CSW-ASEAN TOD

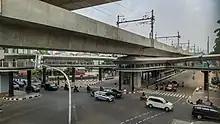
The Kejaksaan Agung BRT Station (right, a little bit to the middle) and ASEAN BRT Station (left), taken from the CSW connection bridge

The bus station, which is located on the Transjakarta elevated lane, serves buses for regular corridors and for cross corridors, all of which are located on Corridor 13, with five platform screen doors in each direction. The station serves corridor 13, 13B, 13E and L13E.